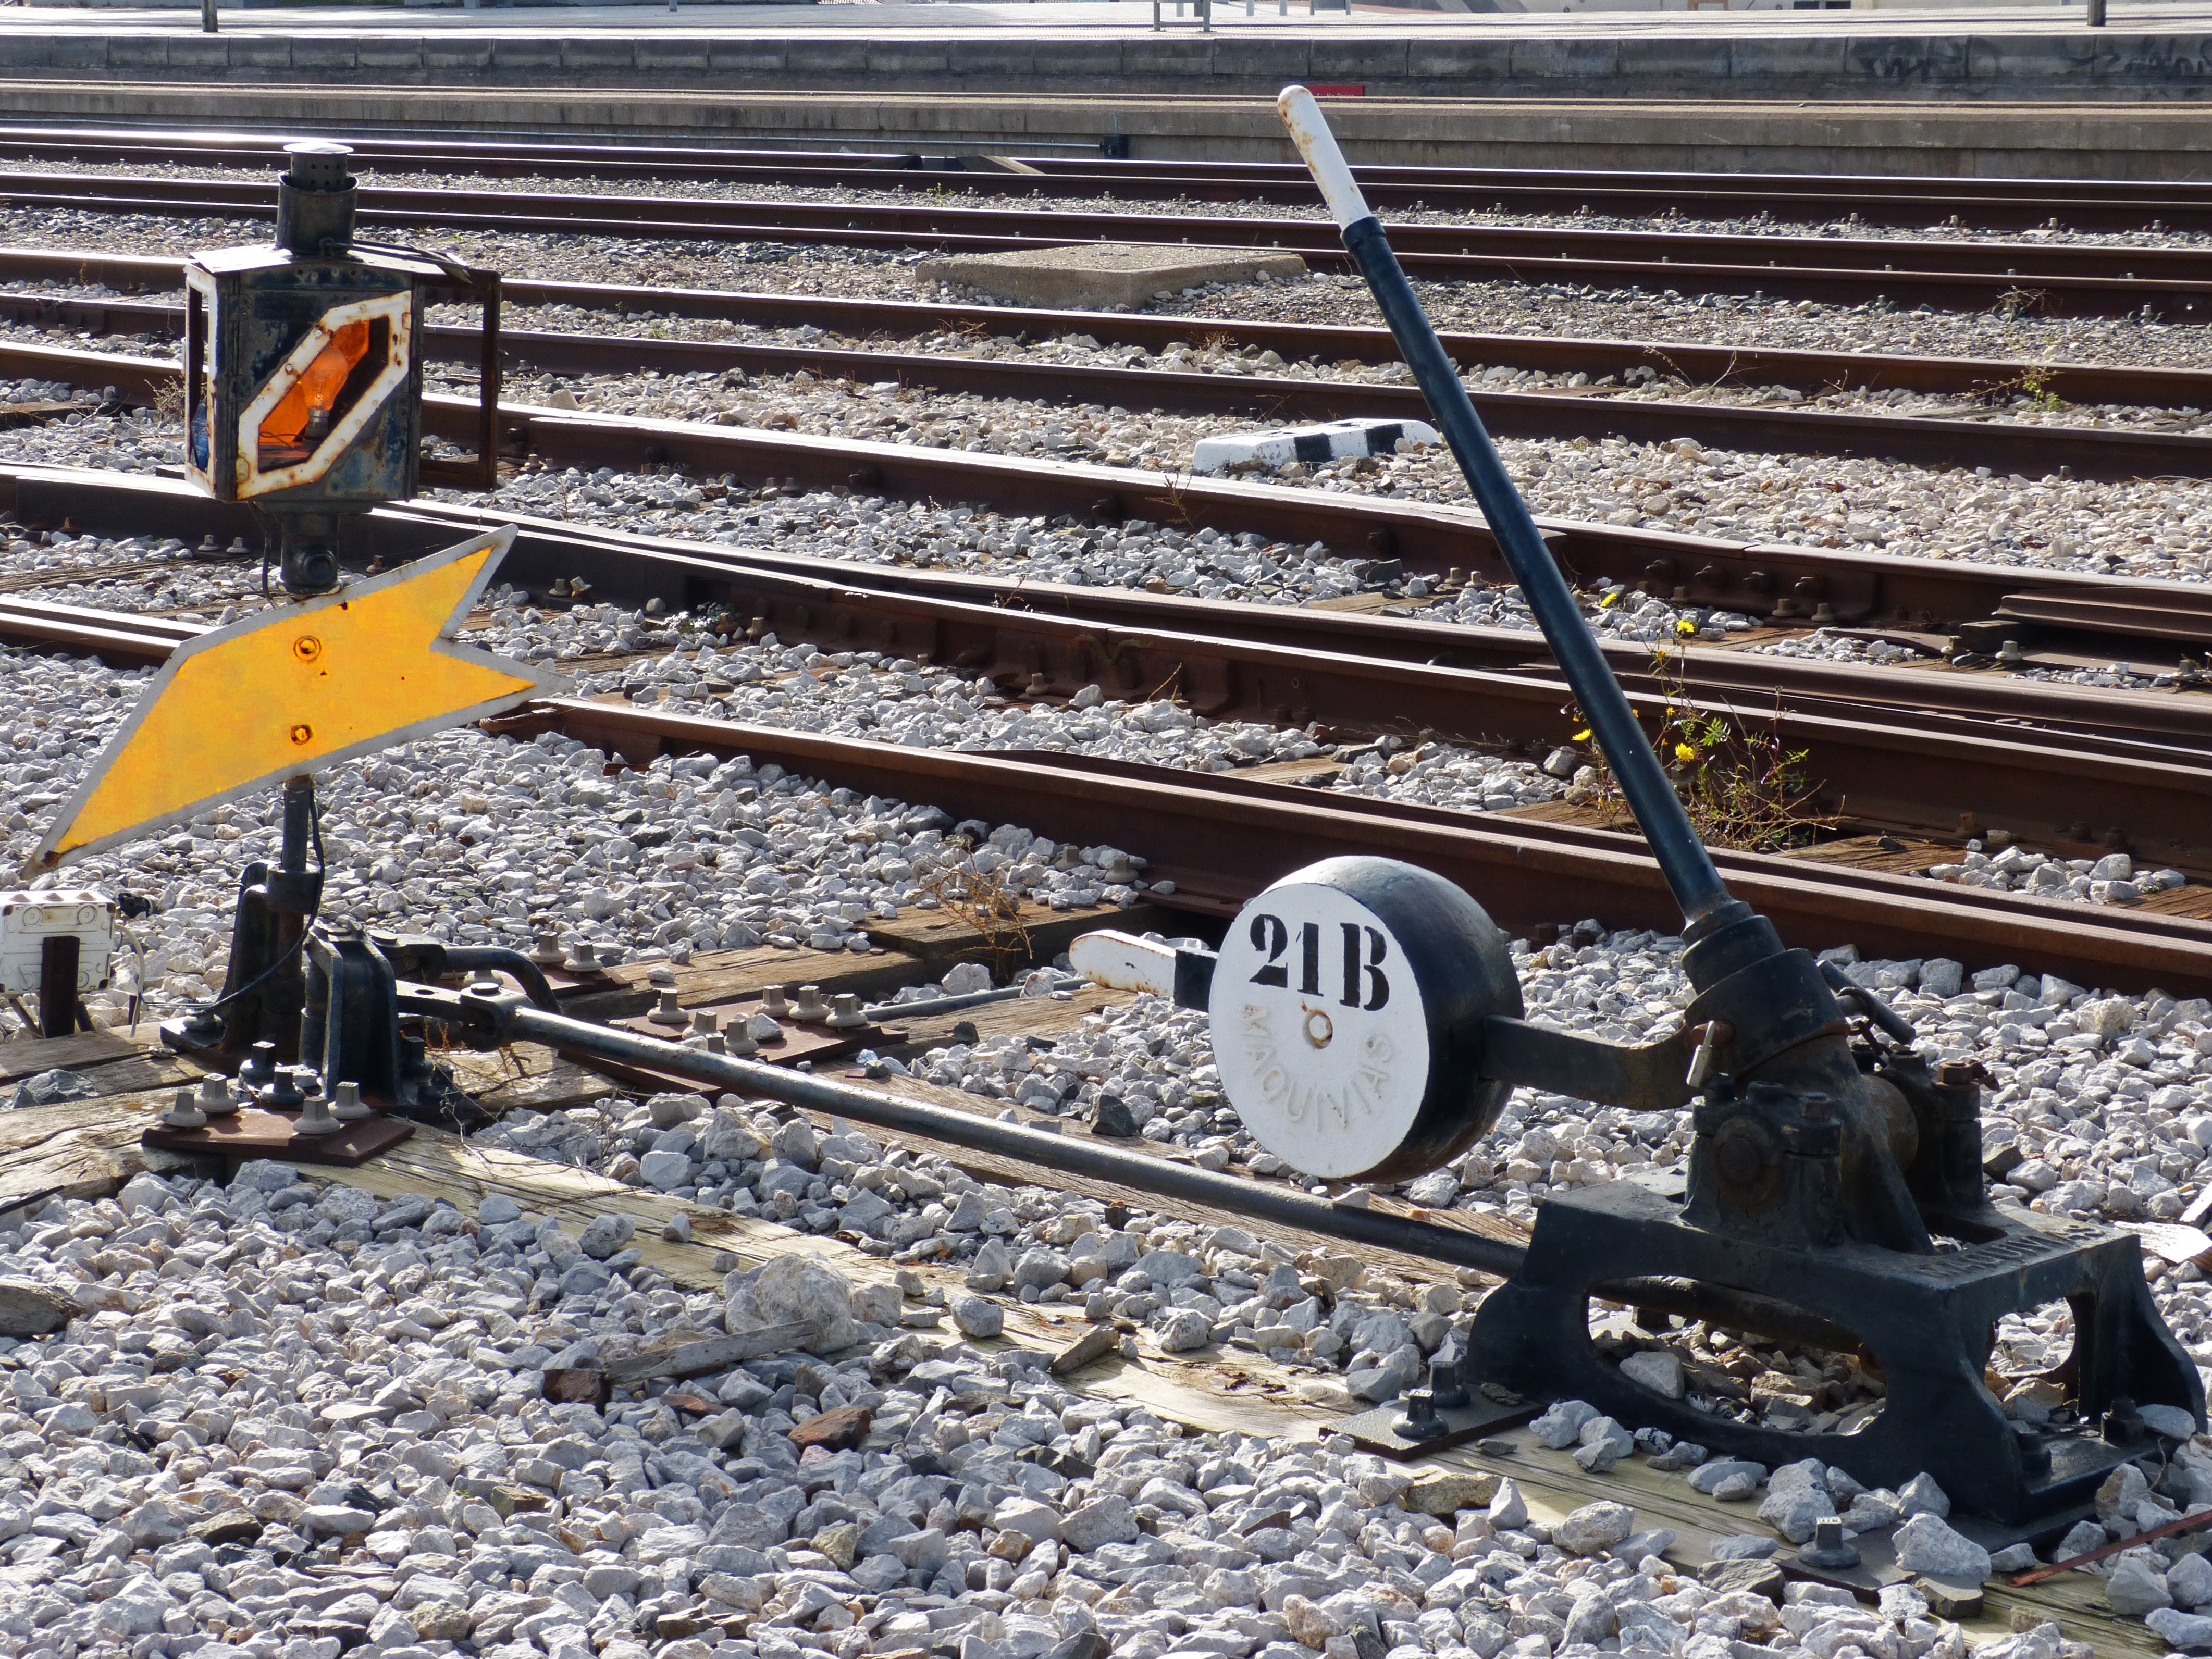
track, railway, old, asphalt, transport, vehicle, signal, street lamp, construction equipment, needle exchange